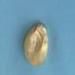
Maize quality: Good